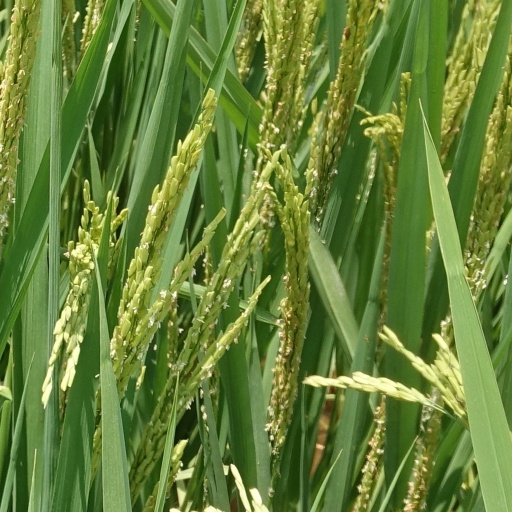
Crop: rice